Coronavirus Job Retention Scheme

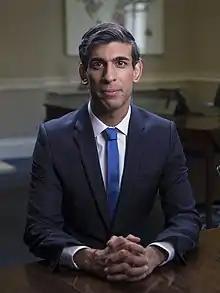
The Coronavirus Job Retention Scheme was announced by Rishi Sunak (pictured)

The Coronavirus Job Retention Scheme (CJRS) was a furlough scheme announced by Rishi Sunak, the Chancellor of the Exchequer, on 20 March 2020, during the COVID-19 pandemic in the United Kingdom. The scheme was announced as providing grants to employers to pay 80% of a staff wage and employment costs each month, up to a total of £2,500 per person per month. The scheme covered the period 1 March 2020 until 30 September 2021, and had a total cost of £70 Billion. The scheme initially ran for three months and was backdated to 1 March.